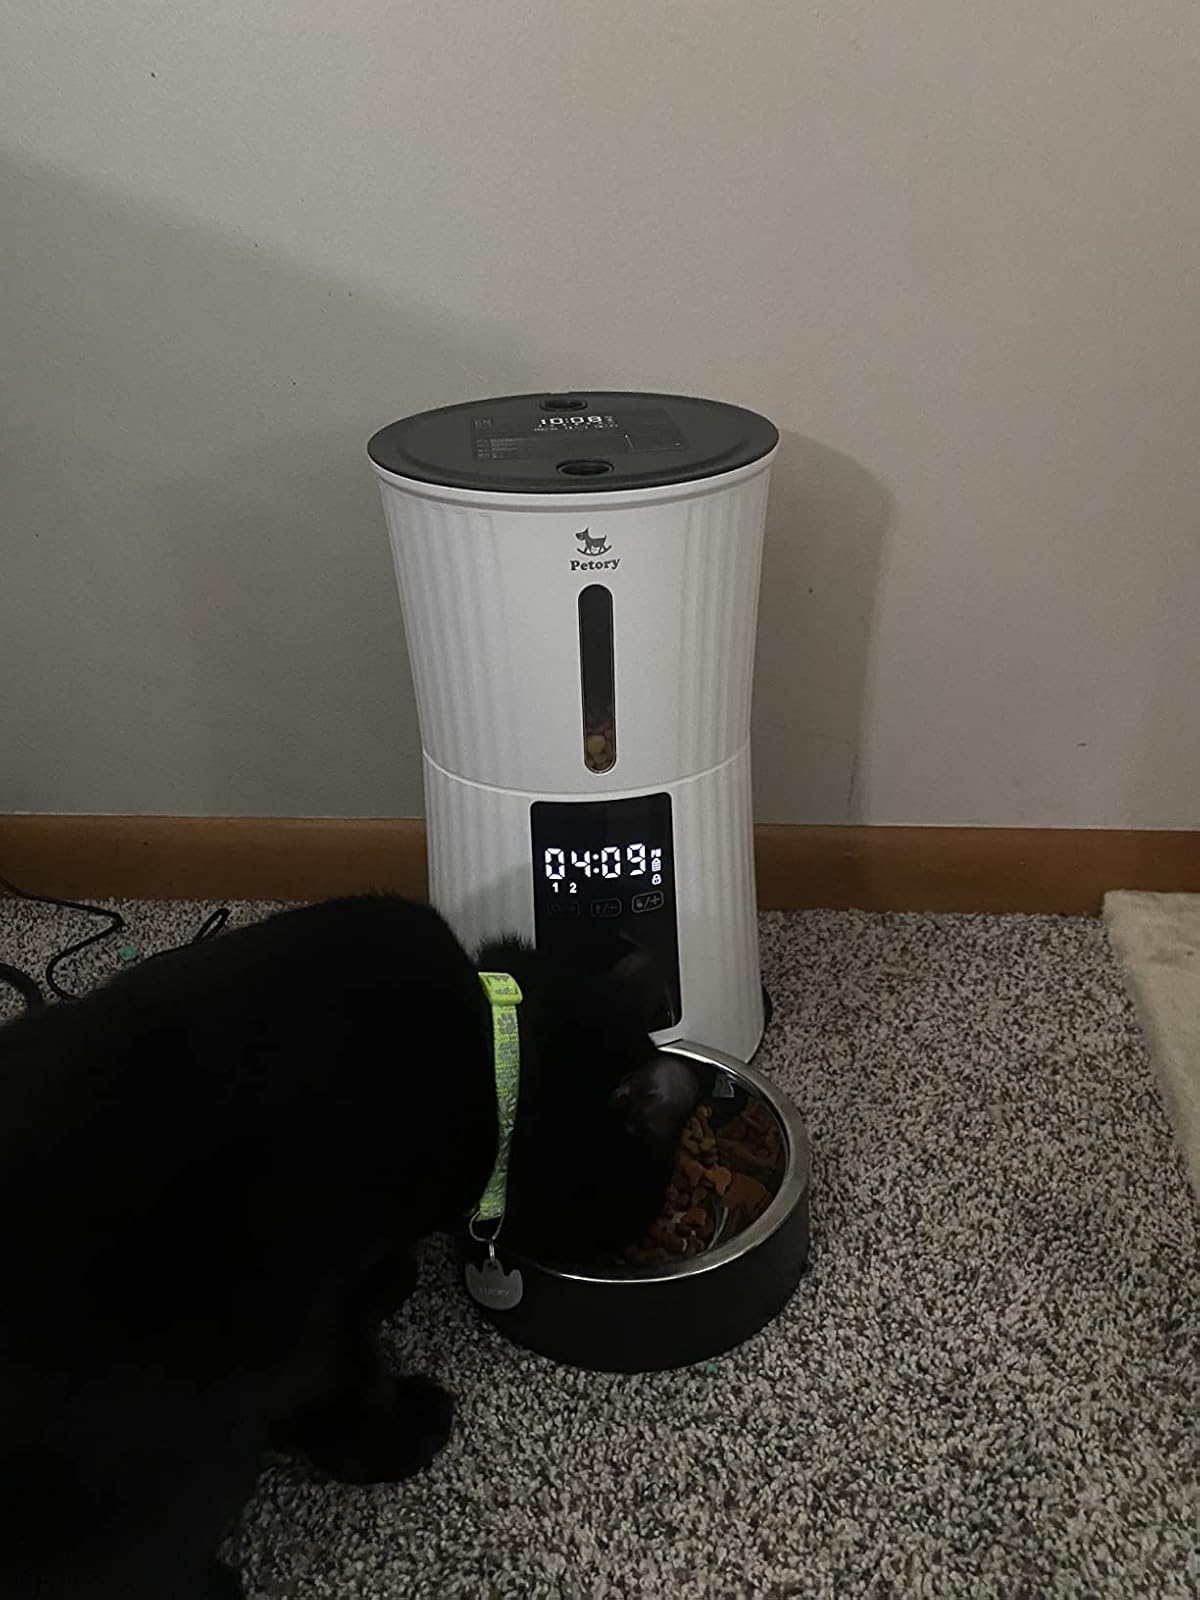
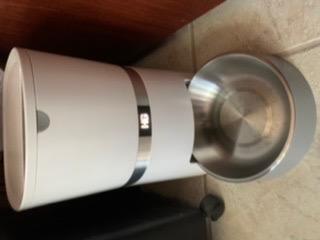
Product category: items_feeder
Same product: no